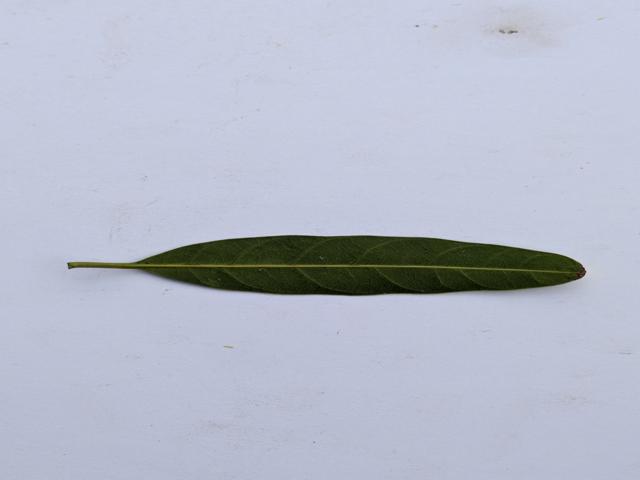
Mango leaf variety: Banana